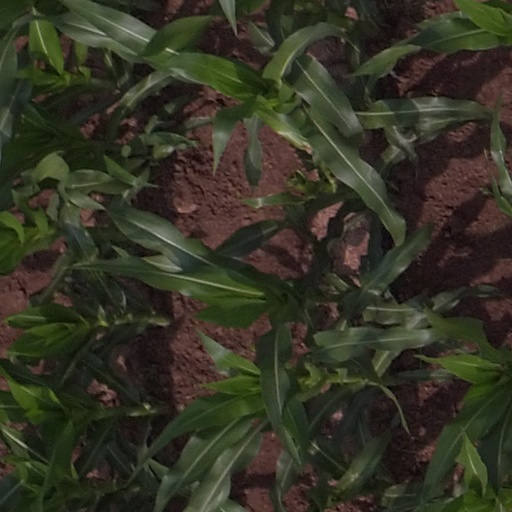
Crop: maize; corn